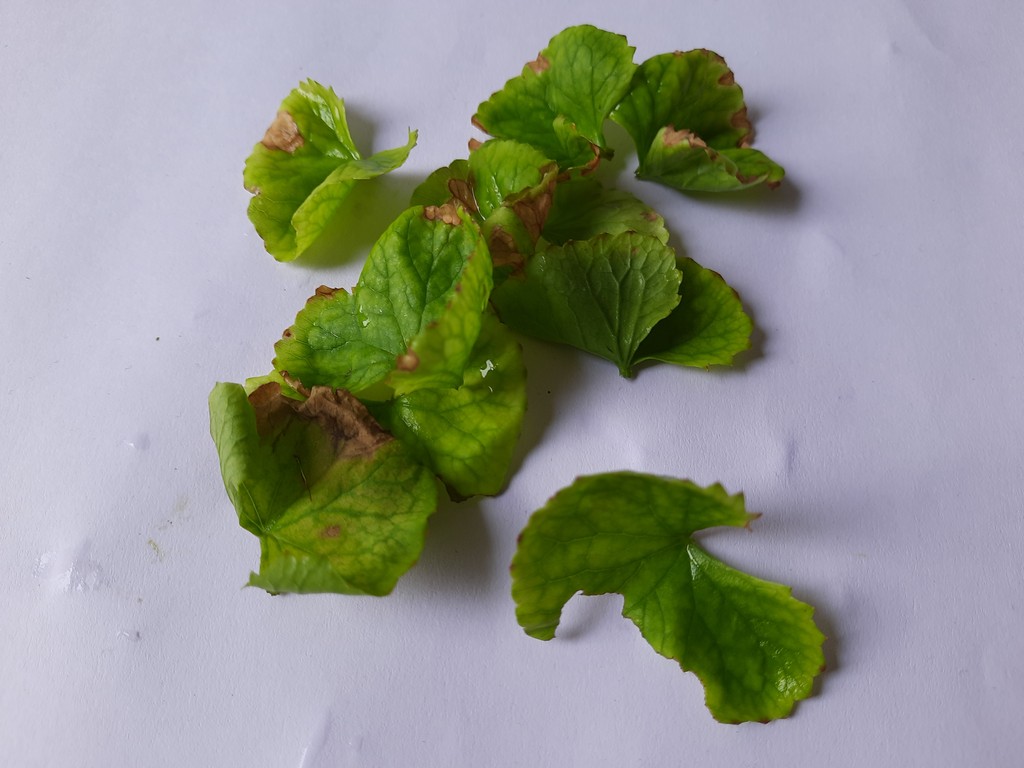
Label: Unhealthy